Leeds Rhinos

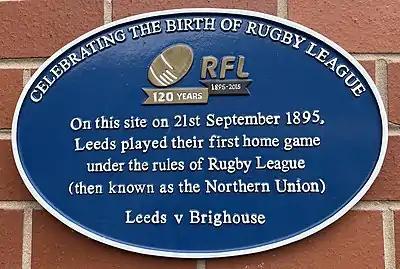
Plaque celebrating the birth of Rugby League in 1895

A special general meeting was held in 1895 that voted decisively to support the breakaway Northern Union as a founder member, resulting in two resignations from the club. Leeds' début in the Northern Union was a 6–3 success at Leigh on 7 September 1895, the inaugural day of the new competition.